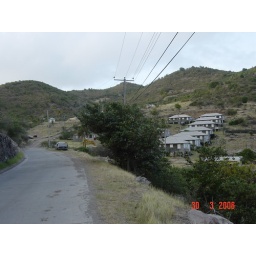
Construction of houses going into Cotton Ground. Drummonds in the back ground